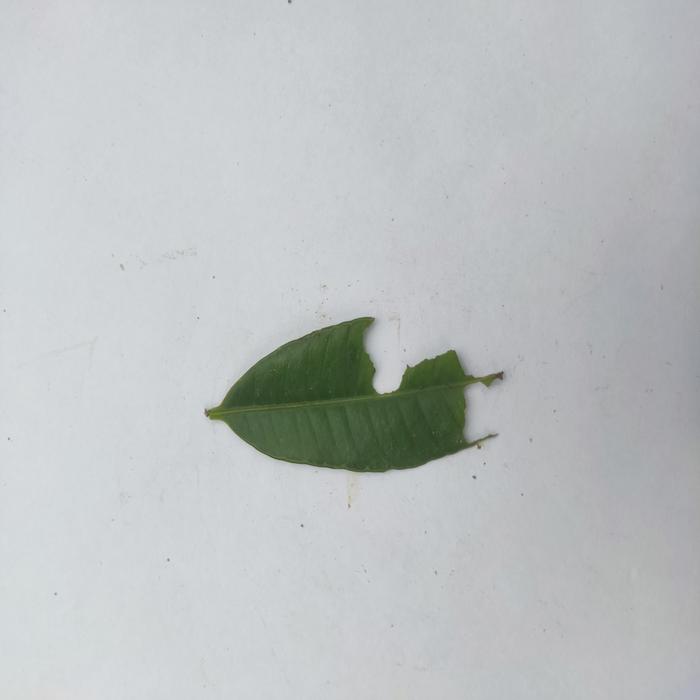
Crop: Hog Plum
Leaf condition: Caterpillars_Infestation